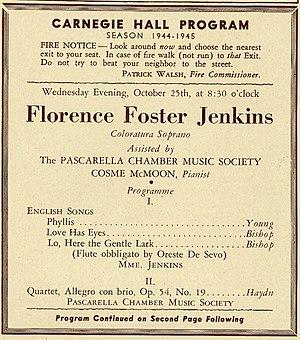
Florence Foster Jenkins, née le 19 juillet 1868 à Wilkes-Barre et morte le 26 novembre 1944 à New York, est une chanteuse soprano américaine.